Jupiter Mountain

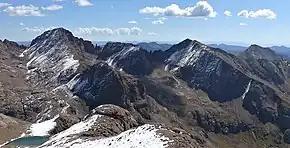
Windom Peak (left) and Jupiter Mountain (right) from the west

According to the Köppen climate classification system, Jupiter Mountain is located in an alpine subarctic climate zone with cold, snowy winters, and cool to warm summers. Due to its altitude, it receives precipitation all year, as snow in winter, and as thunderstorms in summer, with a dry period in late spring.